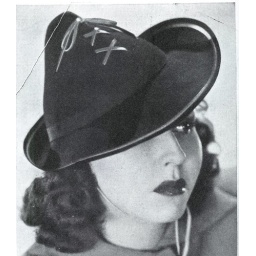
Ann Miller in a brown felt hat by Roxford